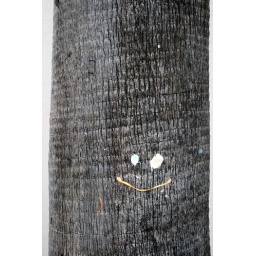
a tree in daytona with a smiley face made out of gum.